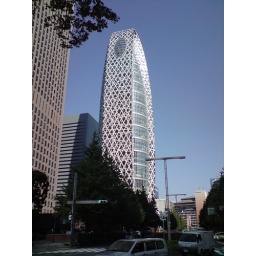
I love this building. It's a cross between the Bird's Nest Stadium in Beijing and the Lloyd's building in London.